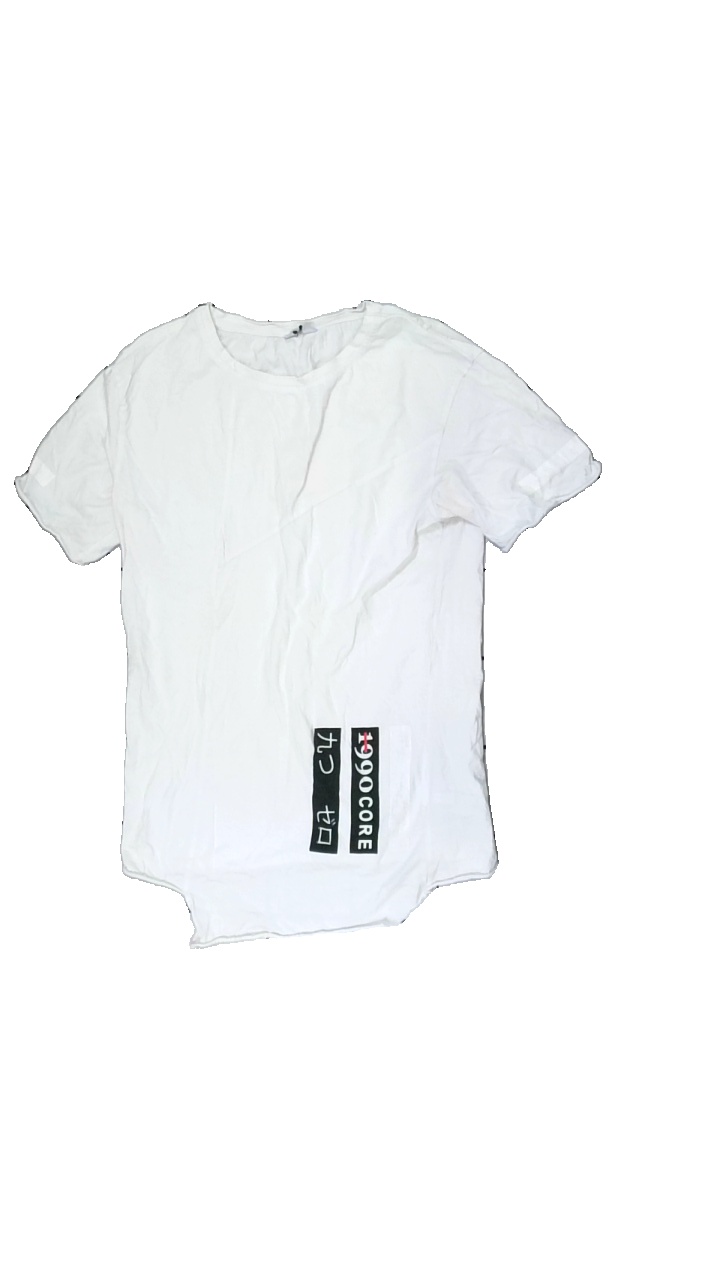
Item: T-shirt (Men)
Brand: Jack And Jones
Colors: White, Black, Red
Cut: Regular
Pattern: Logo print
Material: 100% cotton
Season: All
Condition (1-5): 3
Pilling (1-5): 5
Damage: damaged print
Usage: Recycle
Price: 50-100